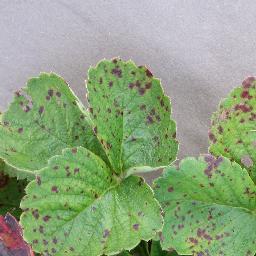
Label: Strawberry___Leaf_scorch